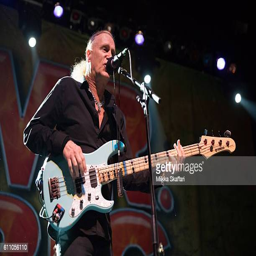
hard rock artist of hard rock artist performs